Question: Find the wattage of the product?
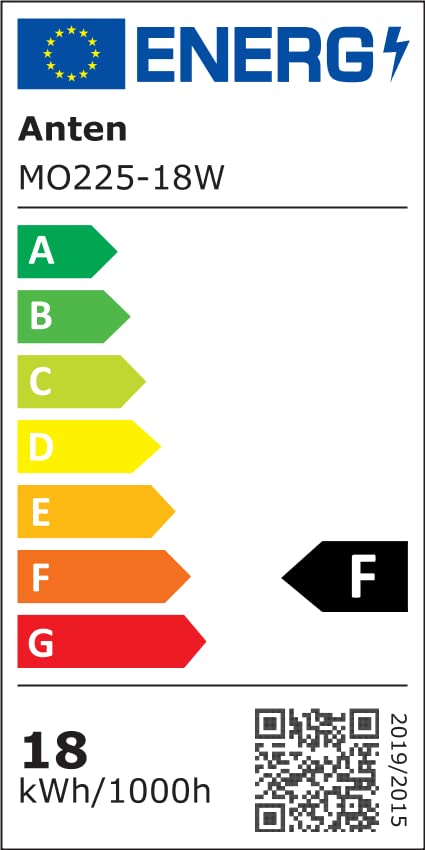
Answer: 18.0 watt